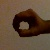
The image shows a hand gesture representing the number 0 in Indian Sign Language.